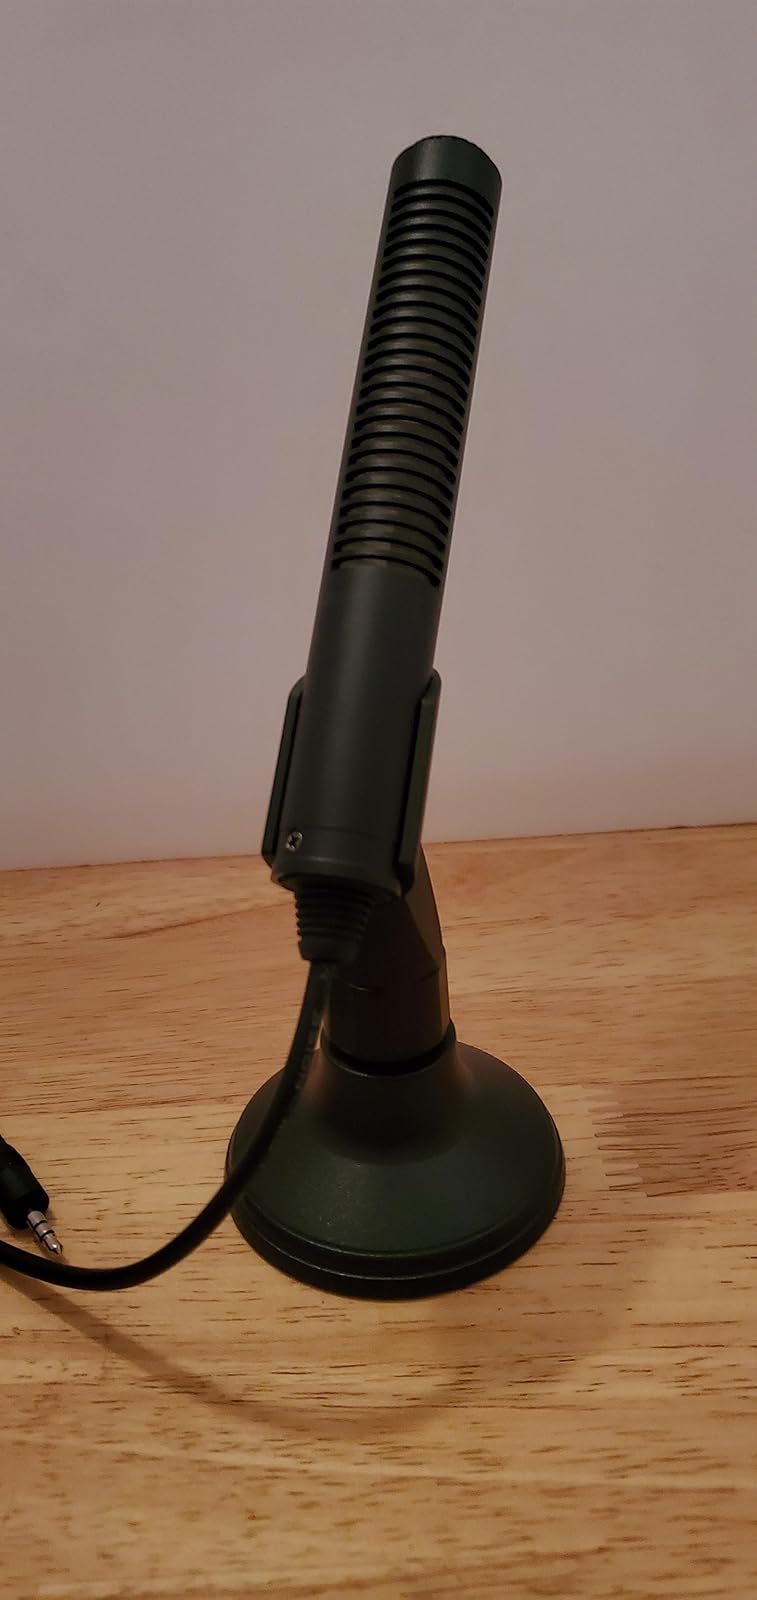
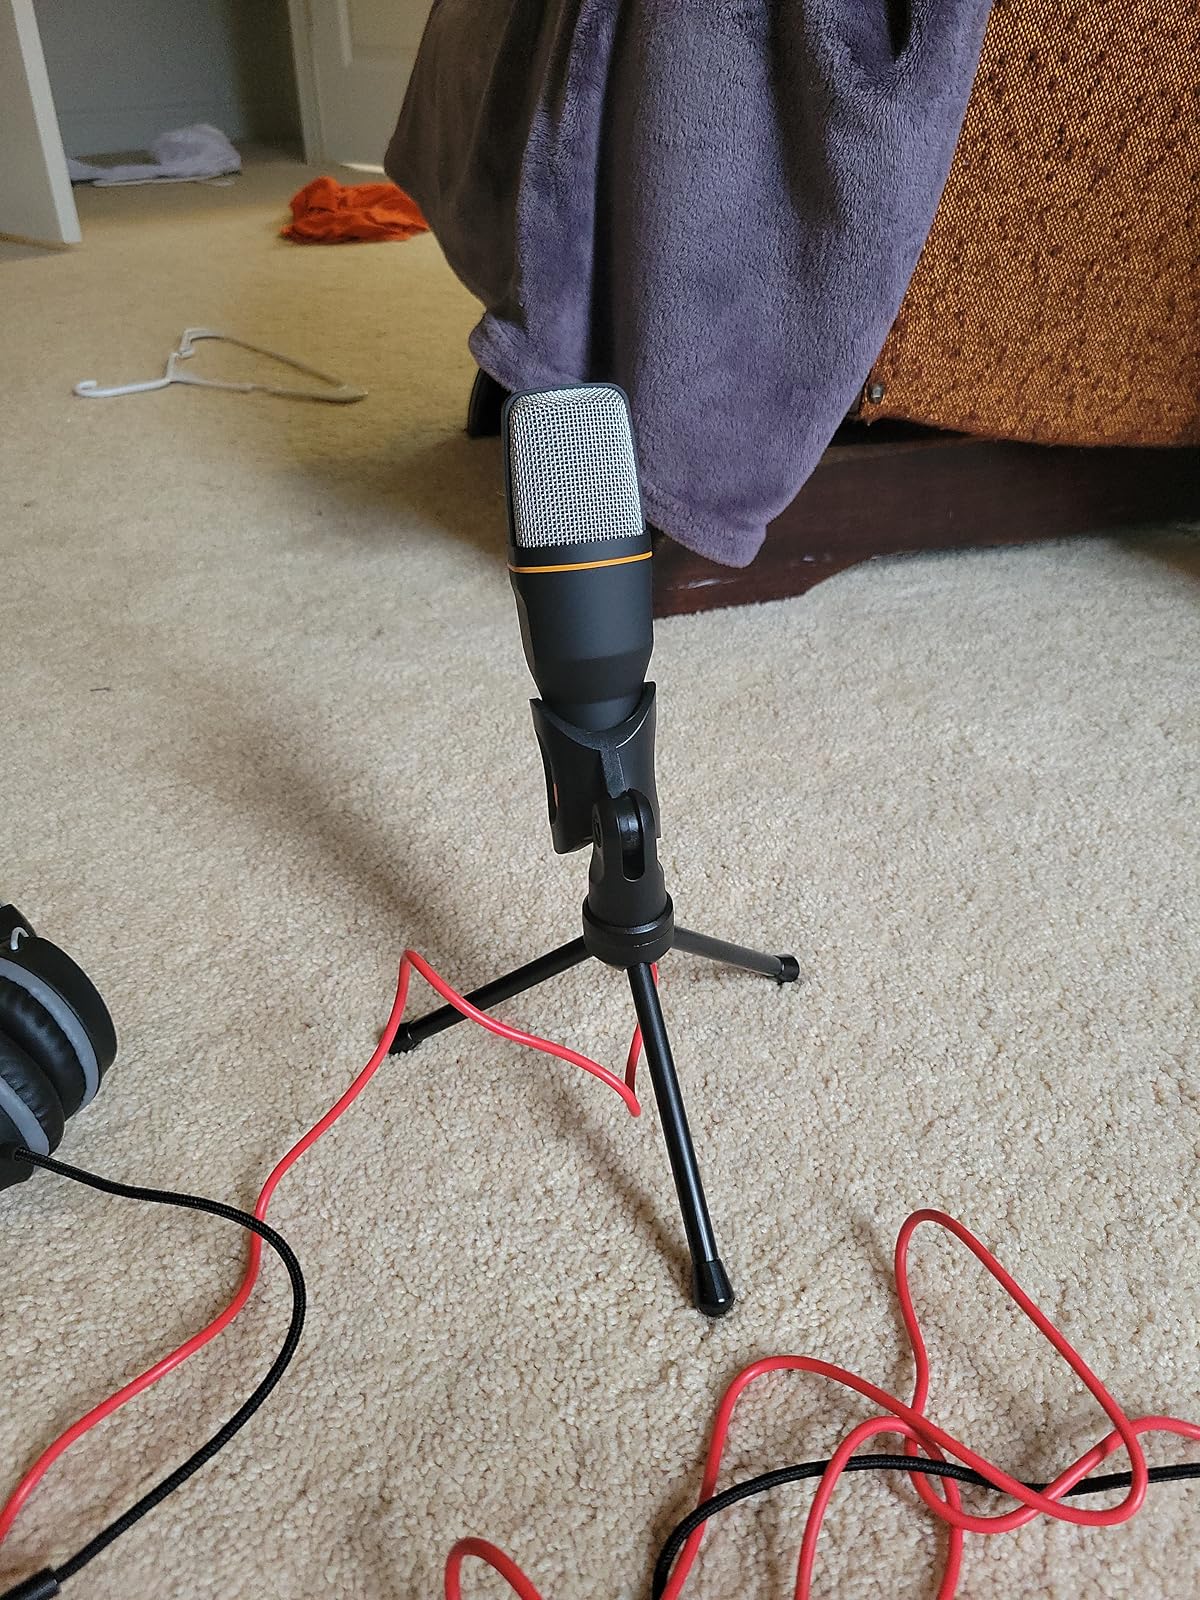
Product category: microphone
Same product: no